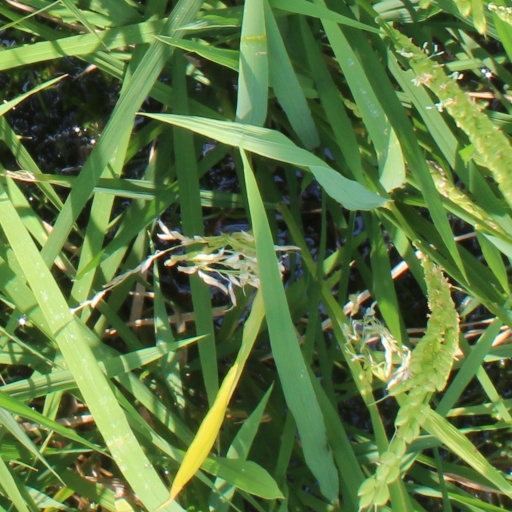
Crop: rice